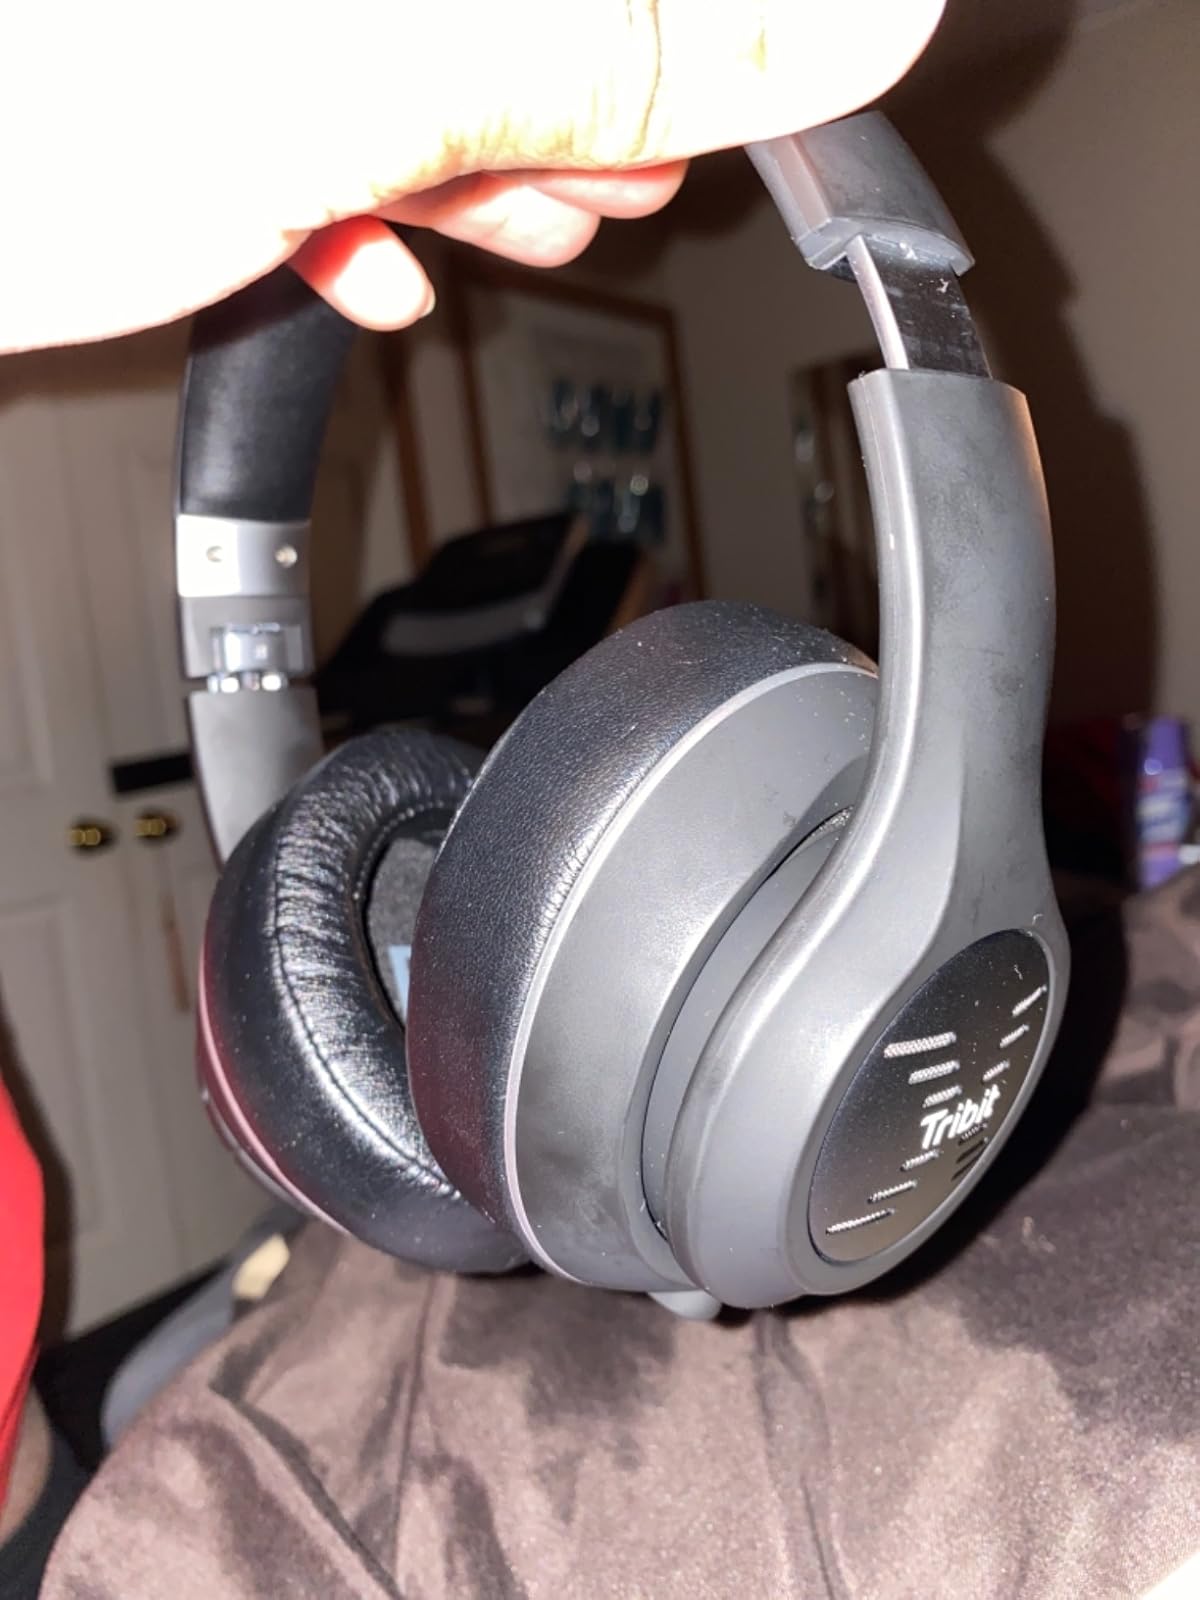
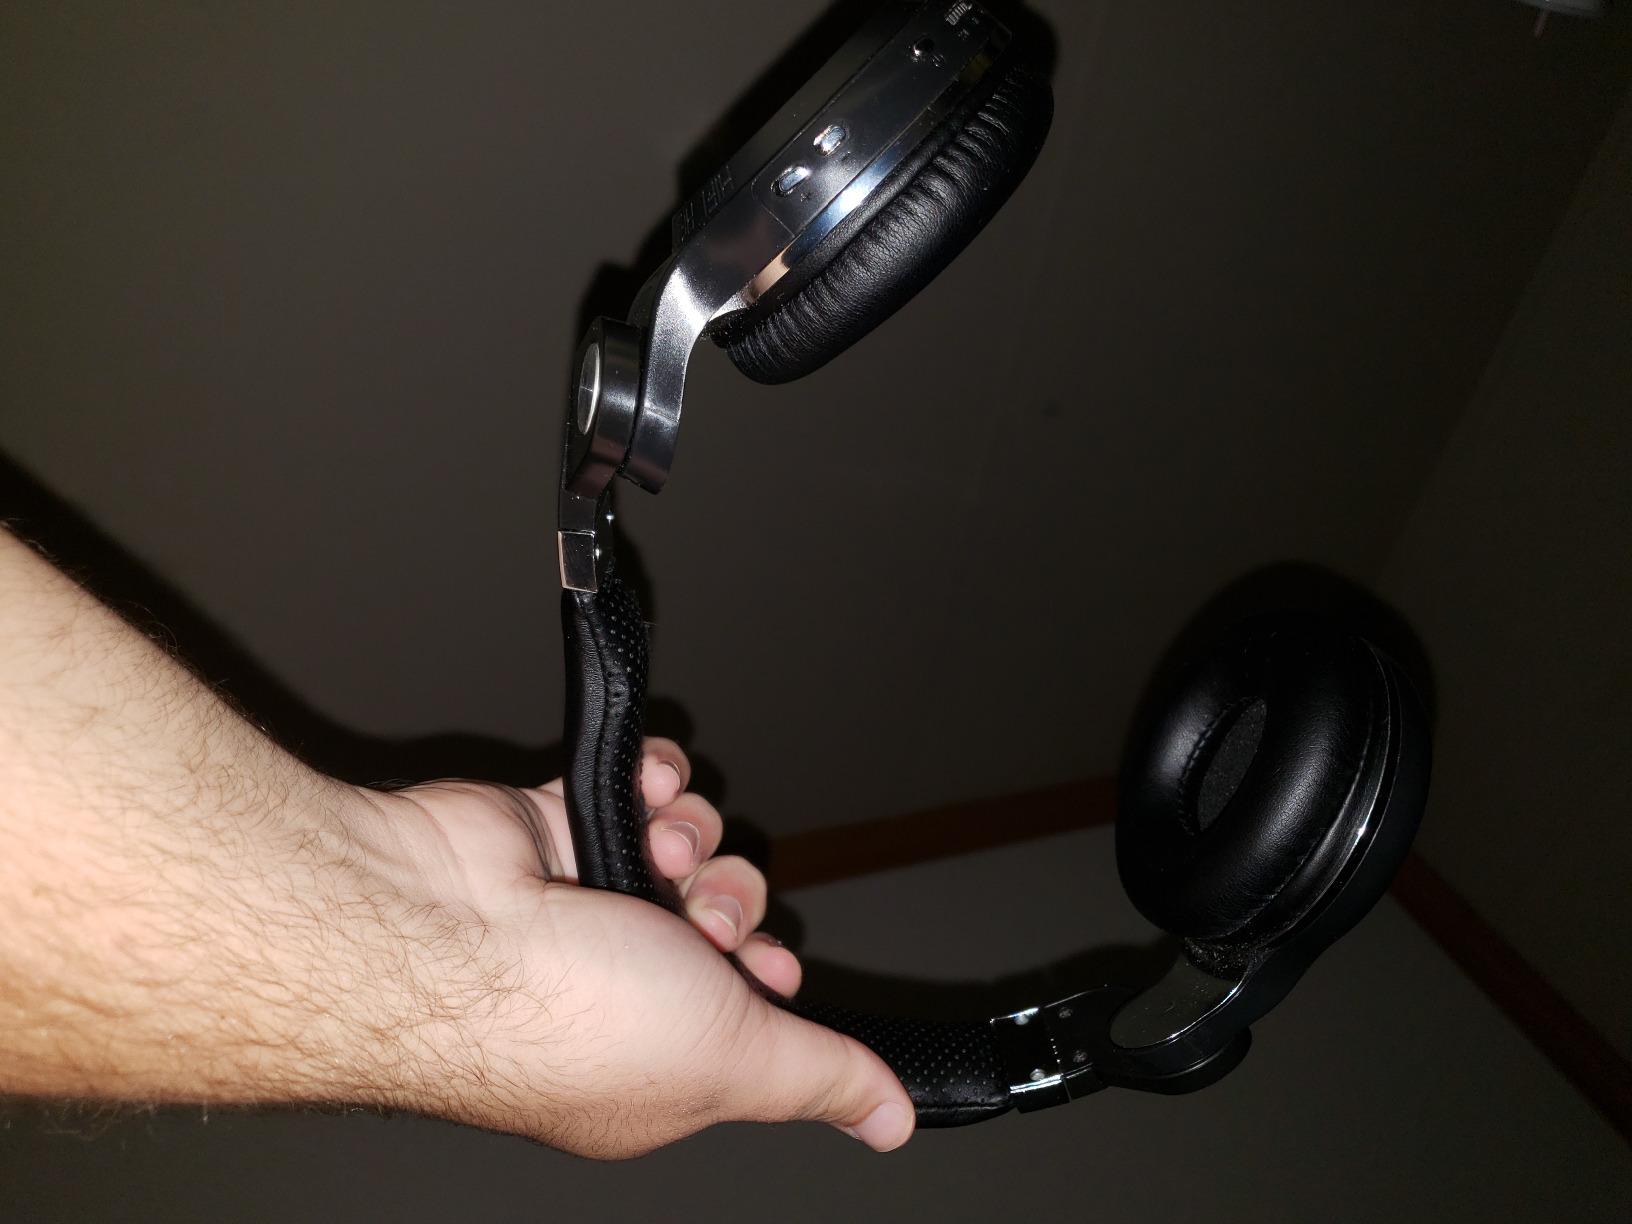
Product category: headphones
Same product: no